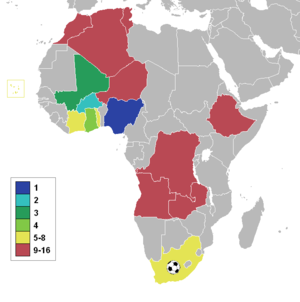
Africa Cup of Nations 2013 / Kvalifikation
Kort over Afrika med de deltagende lande.
Africa Cup of Nations 2013 var den 29. udgave af fodboldturneringen Africa Cup of Nations, som holdes hvert andet år blandt de afrikanske lande. Turneringen 2013 blev dog afholdt allerede året efter den seneste udgave i 2012, fordi turneringen fremover afholdes i ulige år. Turneringen skulle oprindelige afholdes i Libyen, men CAF besluttede at flytte turneringen til Sydafrika. Ud over værtslandet deltog 16 andre lande, som havde været igennem tre kvalifikationsrunder, som begyndte i januar 2012 og involverede 46 afrikanske lande.